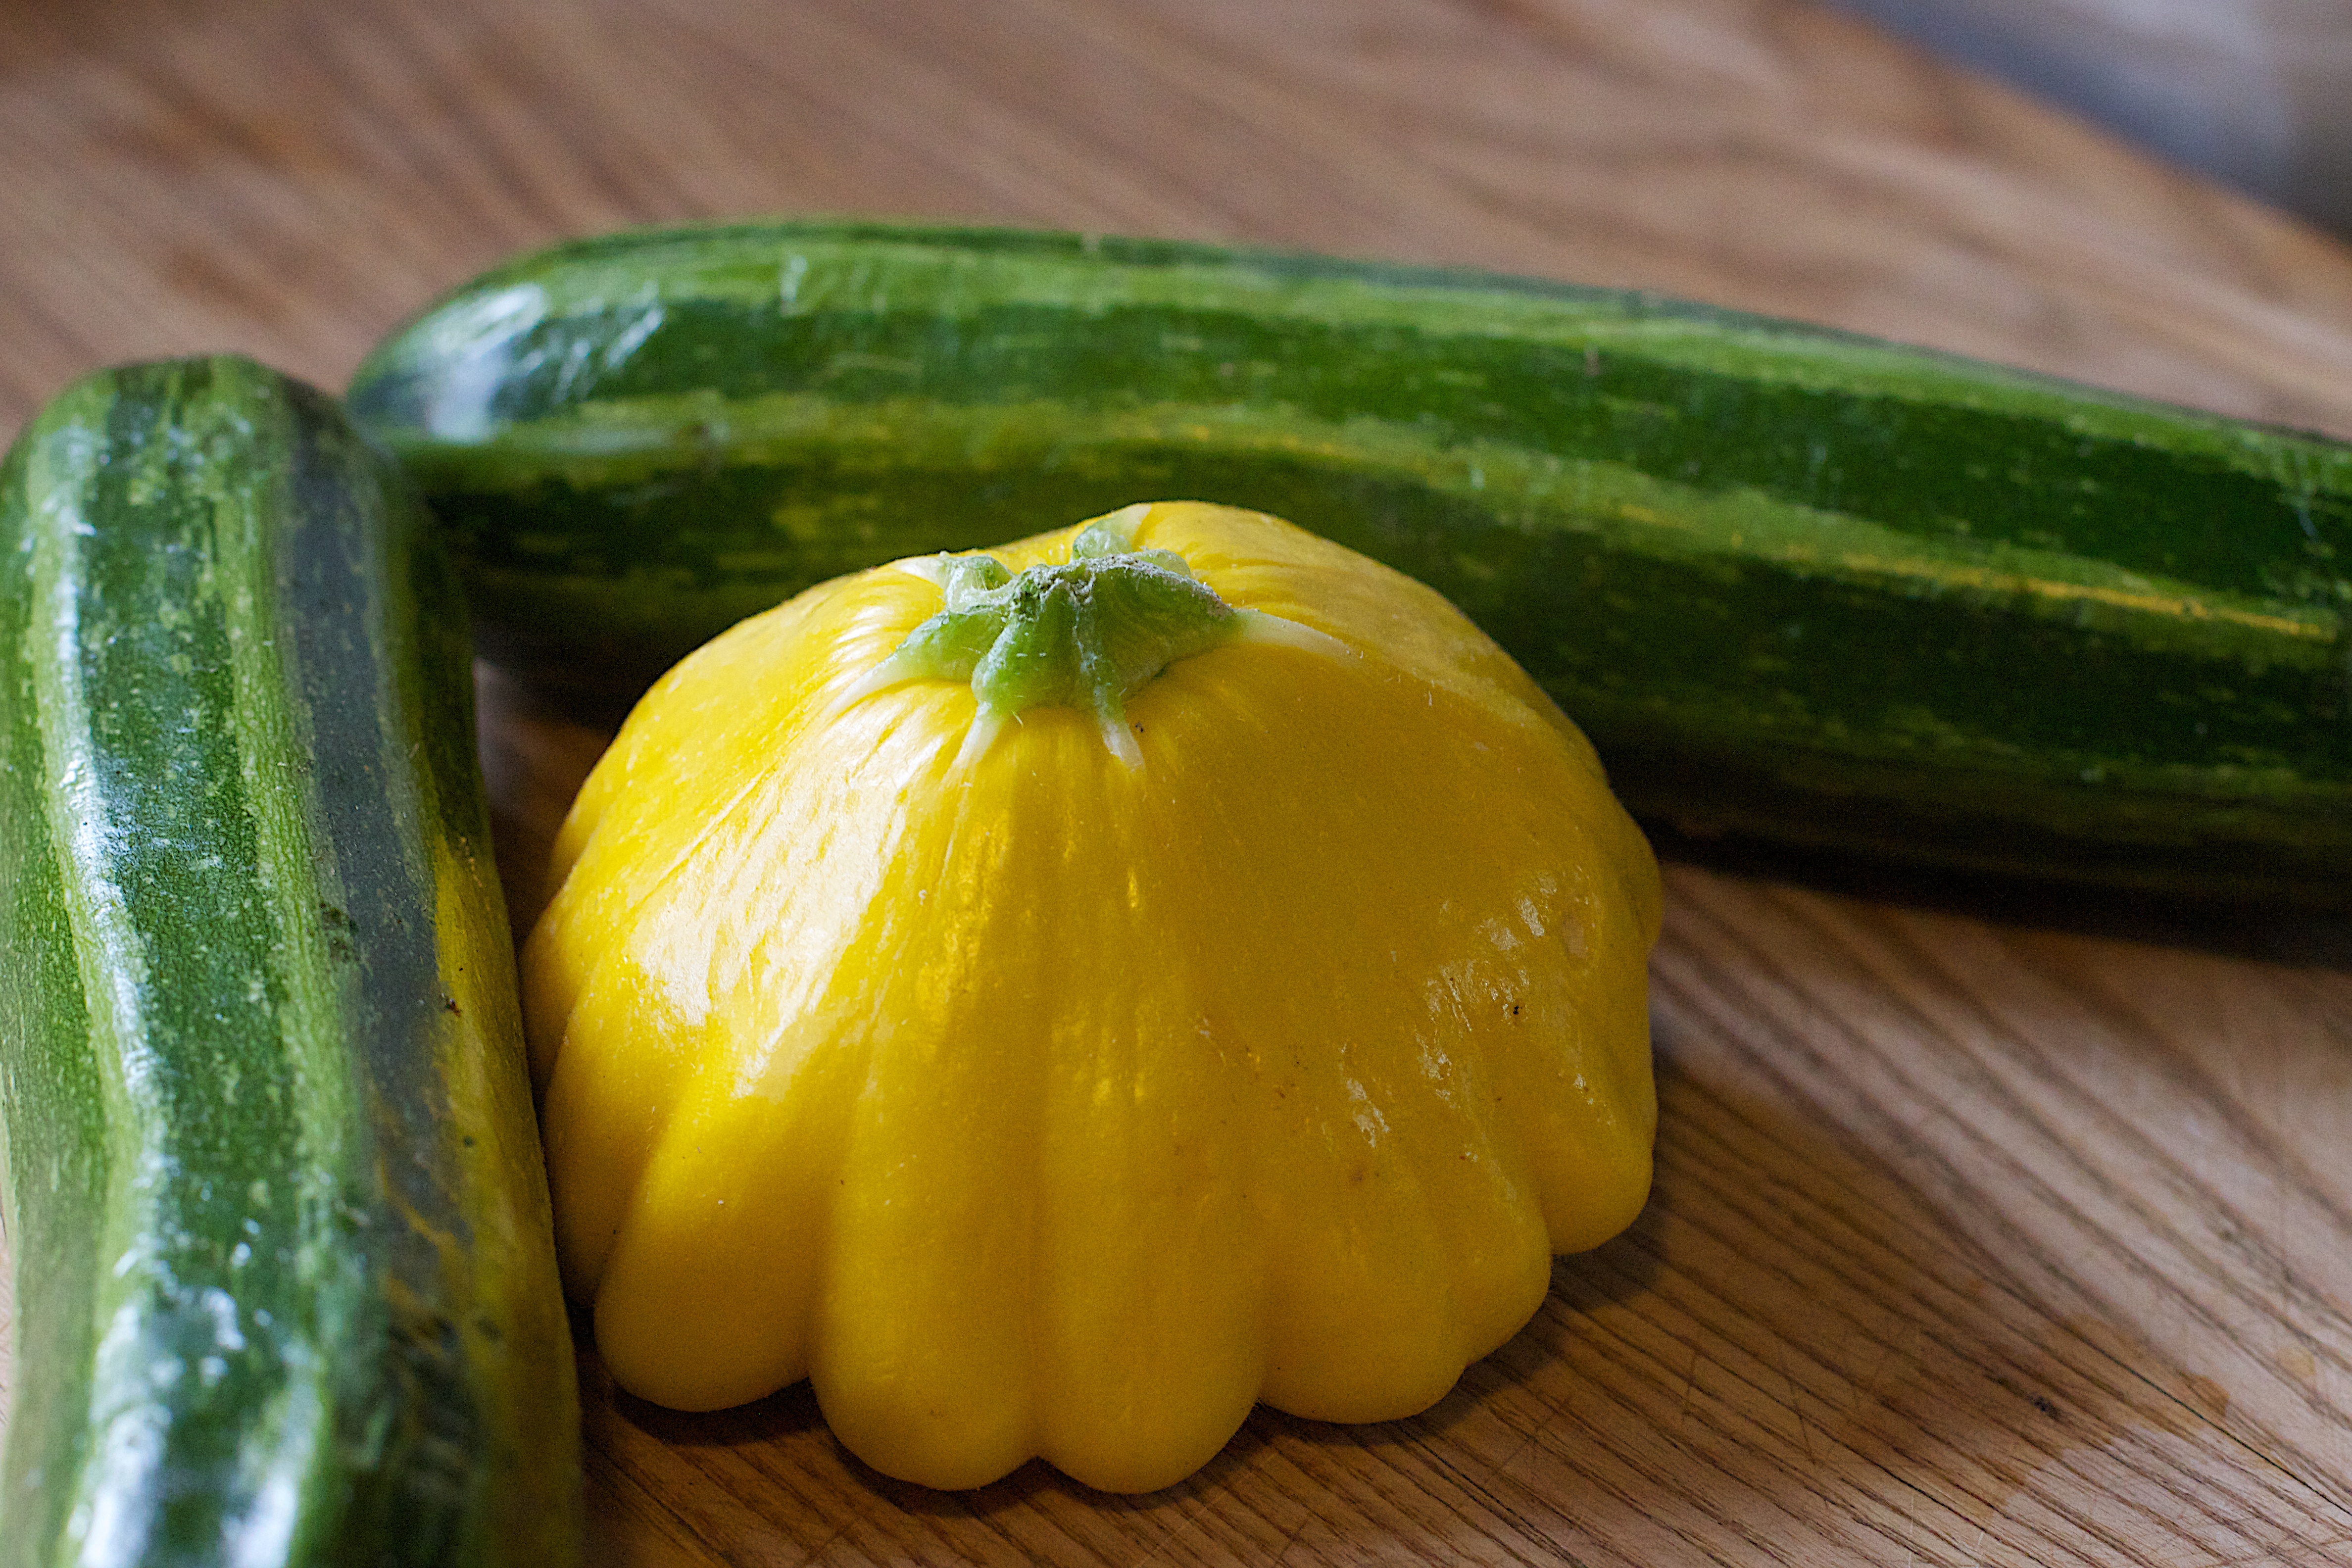
plant, fruit, food, produce, vegetable, gourd, cucumber, calabaza, cucurbita, flowering plant, winter squash, land plant, cucumber gourd and melon family, summer squash